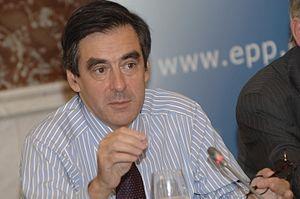
L'Union pour un mouvement populaire est un parti politique français classé du centre droit à la droite de l'échiquier politique.